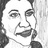
Emotion: happy